Dark ride

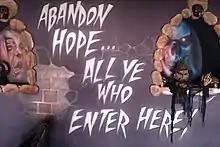
Ghost train

In the United Kingdom, the Republic of Ireland, New Zealand, China and Australia, dark rides with a scary theme are called "ghost trains".